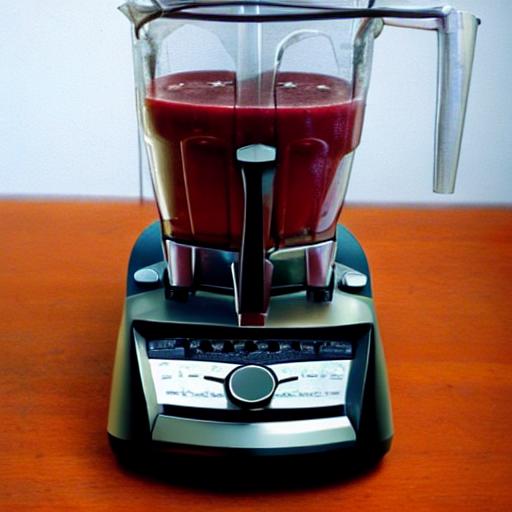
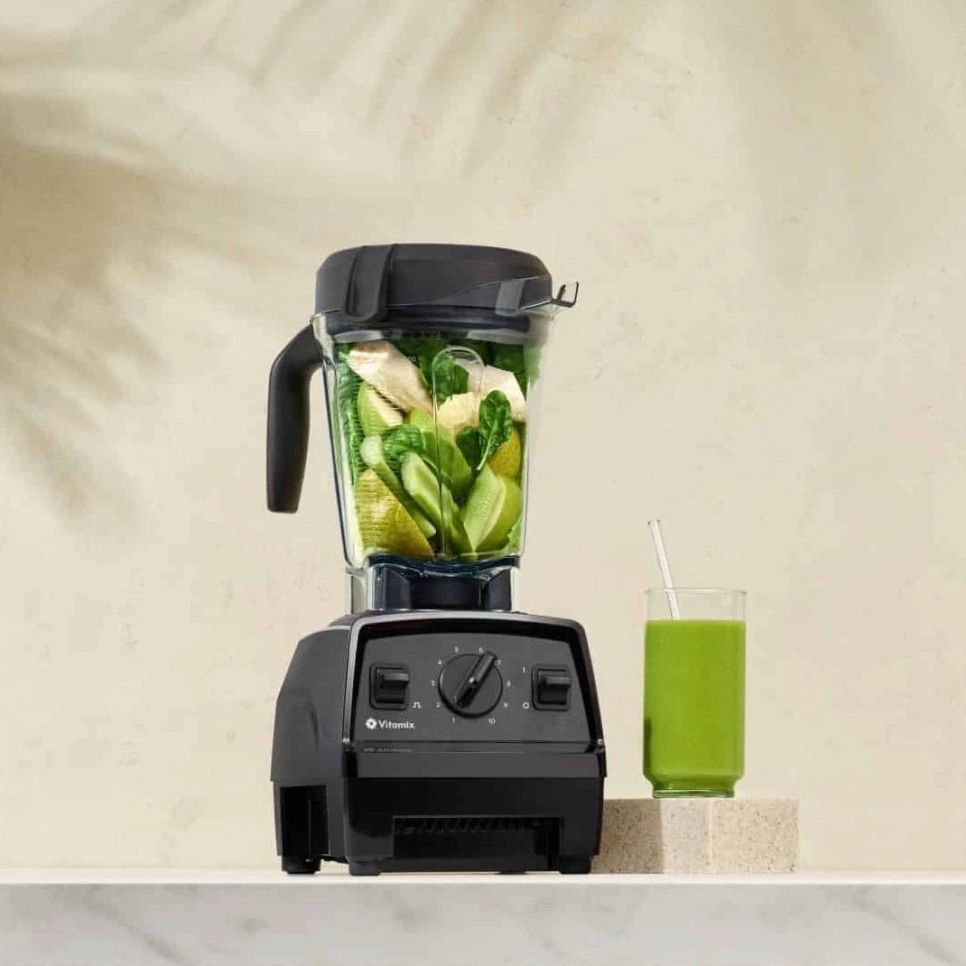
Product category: items_blender
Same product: no